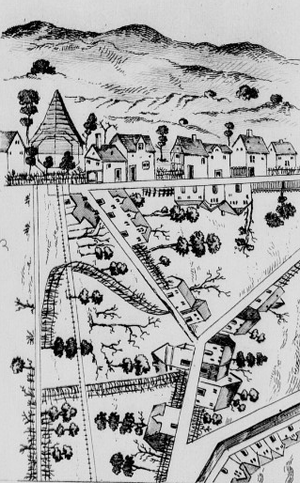
Source de Carville à Darnétal en 1525.
La source de Carville, aussi nommée source de Darnétal, est une source d'un ruisseau rejoignant le Robec se trouvant sur la commune de Saint-Léger-du-Bourg-Denis, à la frontière avec Darnétal, dans l'agglomération rouennaise. Connue depuis longtemps, c'est sur ordre du Cardinal Georges Iᵉʳ d'Amboise qu'elle fut amenée au Robec entre 1501 et 1525, date à laquelle une citerne octogonale surmontée d'une pyramide de 3 mètres de hauteur dont 1,5 mètre dépasse aujourd'hui du niveau du sol.